Tawang Monastery

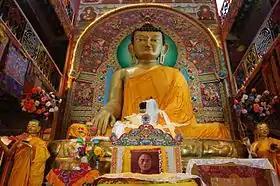
Image of Buddha in the Dukhang.

The monastery was founded by Merek Lama Lodre Gyamsto in 1680–81 at the behest of the 5th Dalai Lama, who was his contemporary. When Merek Lama was experiencing difficulties in building the monastery at the chosen location of Tsosum, the ancient name for Tawang, the 5th Dalai Lama issued directives to the people of the area to provide him all help. To fix the perimeter of the Dzong, the Dalai Lama had also given a ball of yarn, the length of which was to form the limit of the monastery.